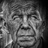
Emotion: neutral